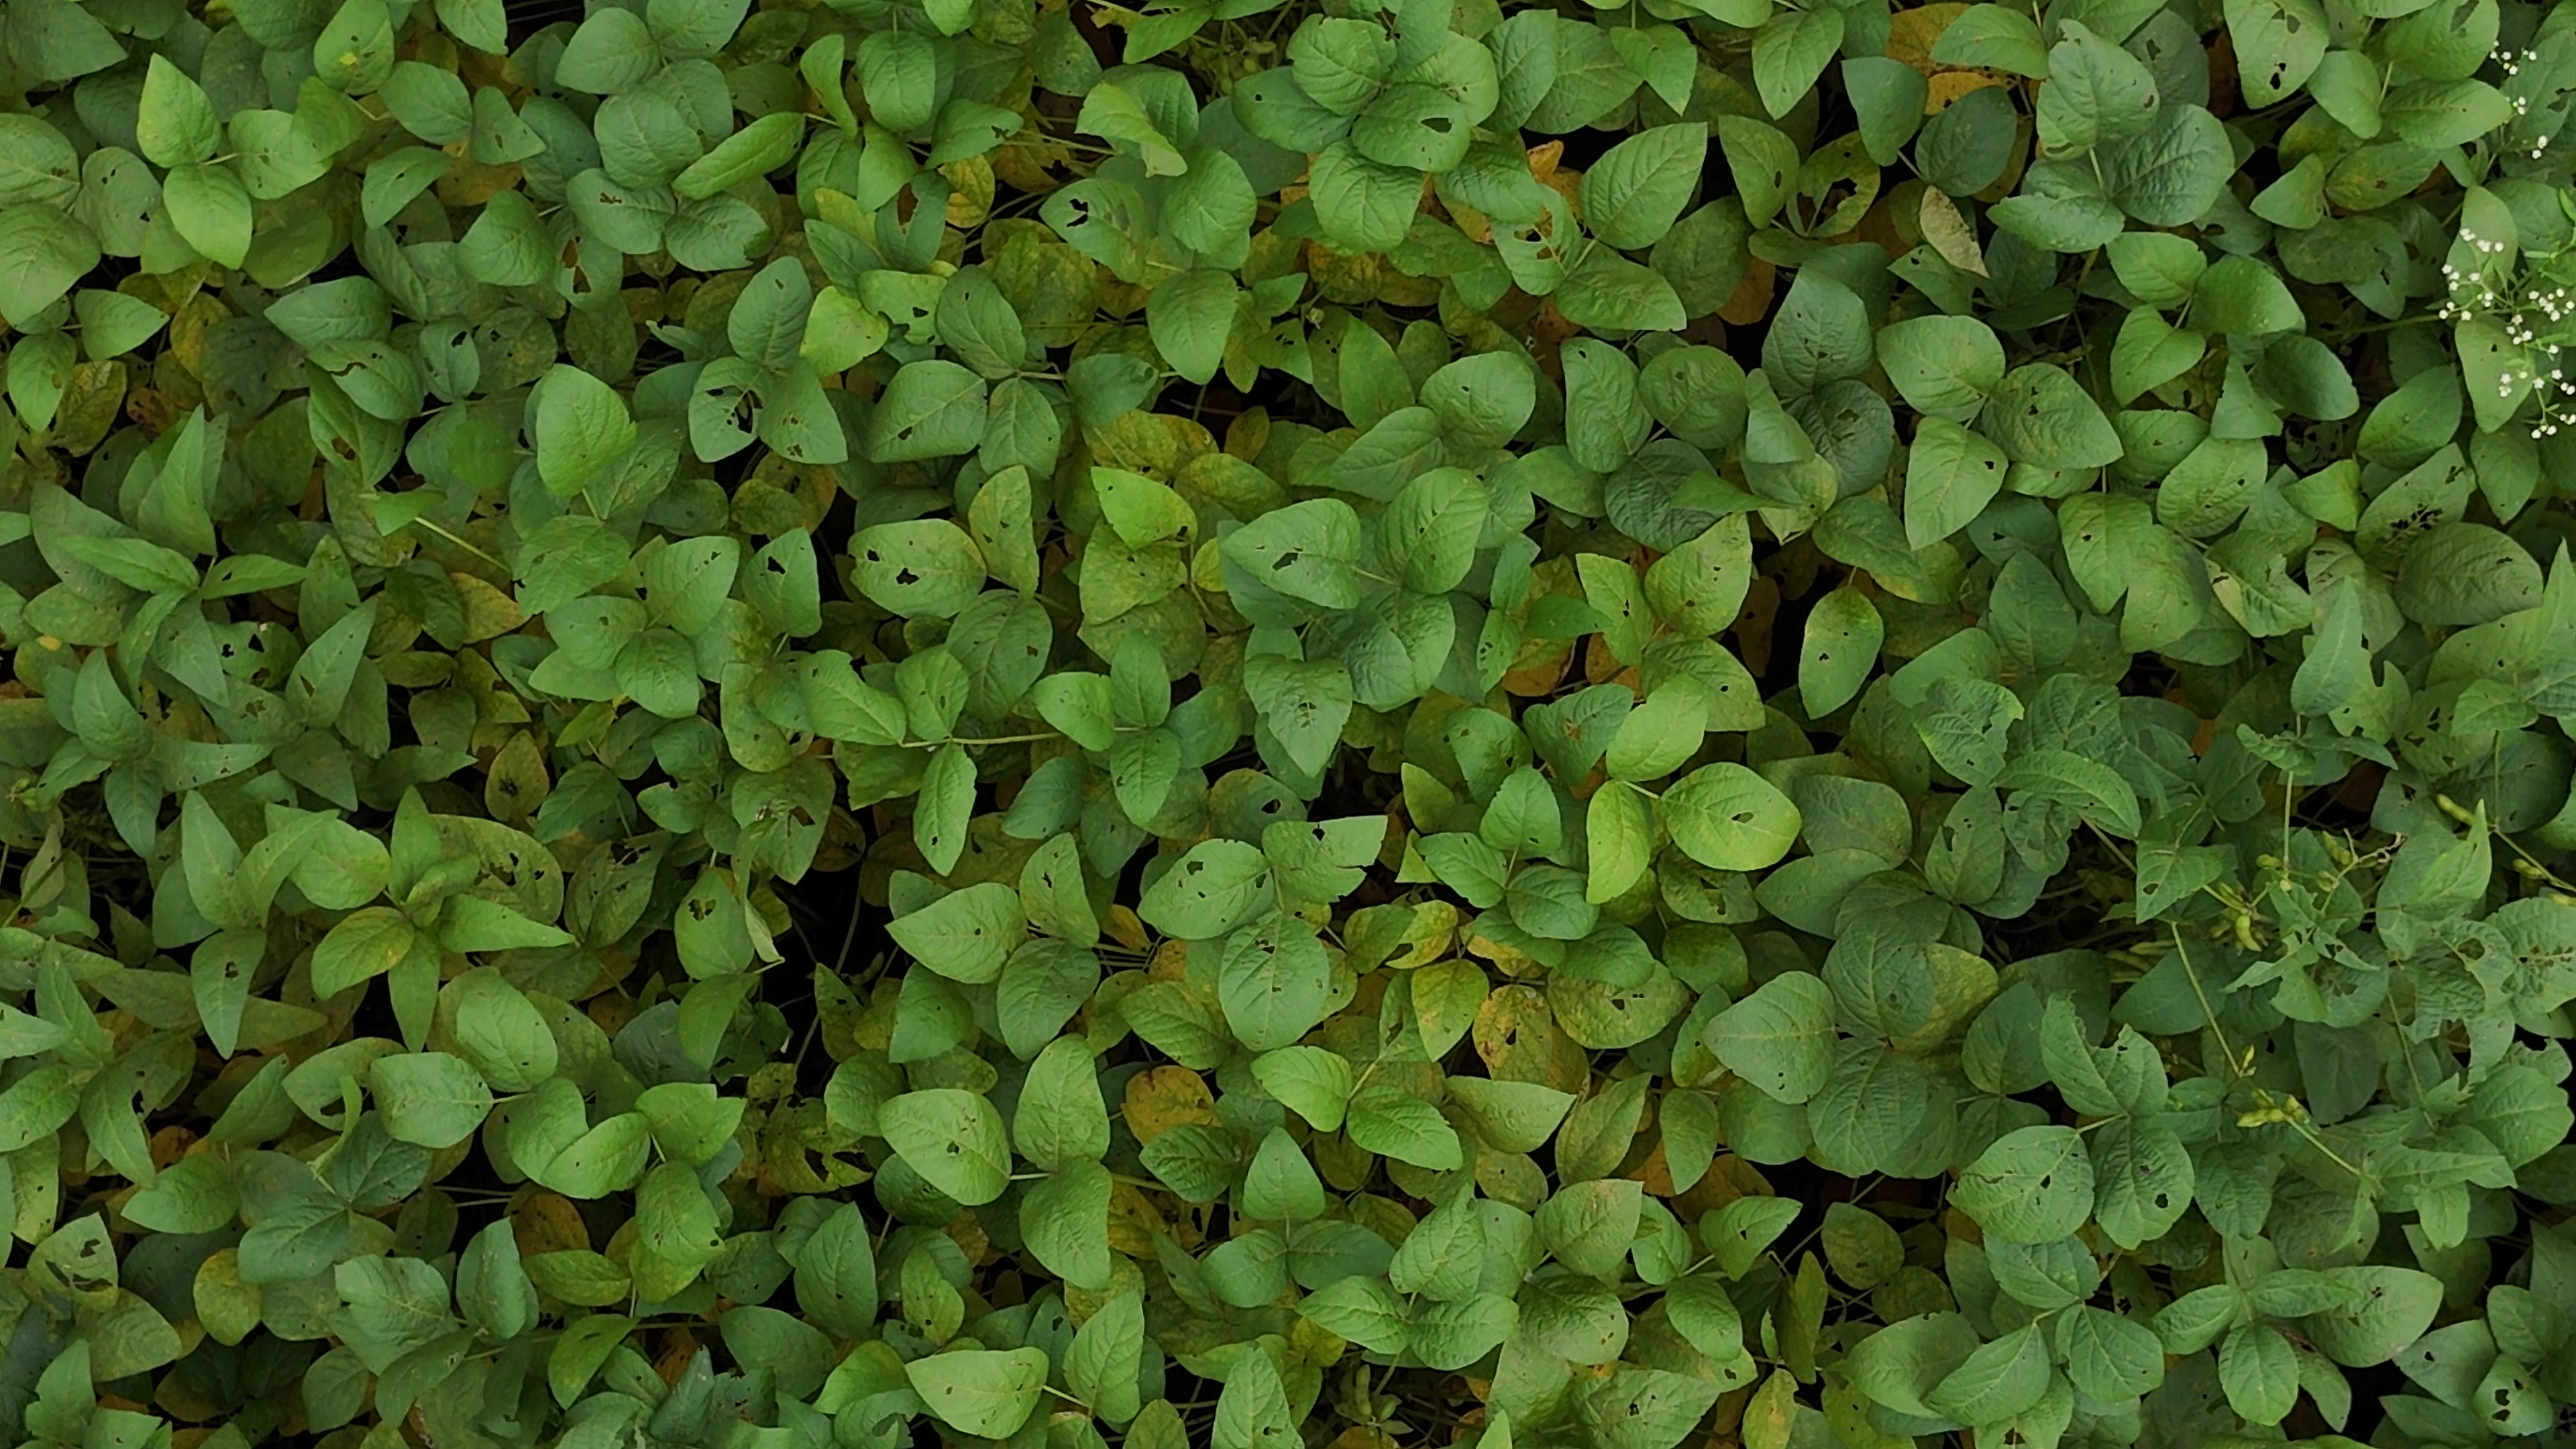
Label: Mosaic